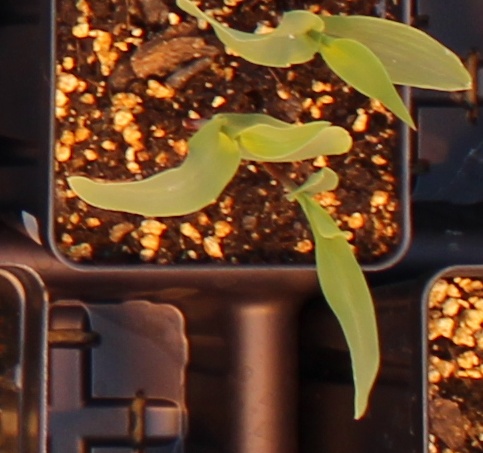
Label: Corn